Alexandrian World Chronicle

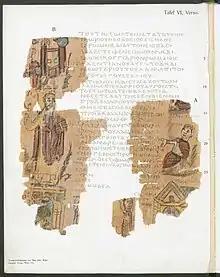
Pl. 6, Verso - Chronicle of 389–392. Top left: Emperor Theodosius with a small Honorius at his side. Middle left: Theophilus with a Gospel in his hand and a halo. Top right: Lower fragments of a figure representing Emperor Valentinian. Middle right: the counter-Emperor Eugenius. Bottom: two fragments of the Serapeum with stone-throwing monks between them.

The Alexandrian World Chronicle or Chronographia Golenischevensis is an anonymous Greek chronicle compiled in Alexandria, recording history from Creation until the year 392 AD. The chronicle survives in the fragments of a papyrus named the Golenischev papyrus, well known for its examples of early historical illumination.